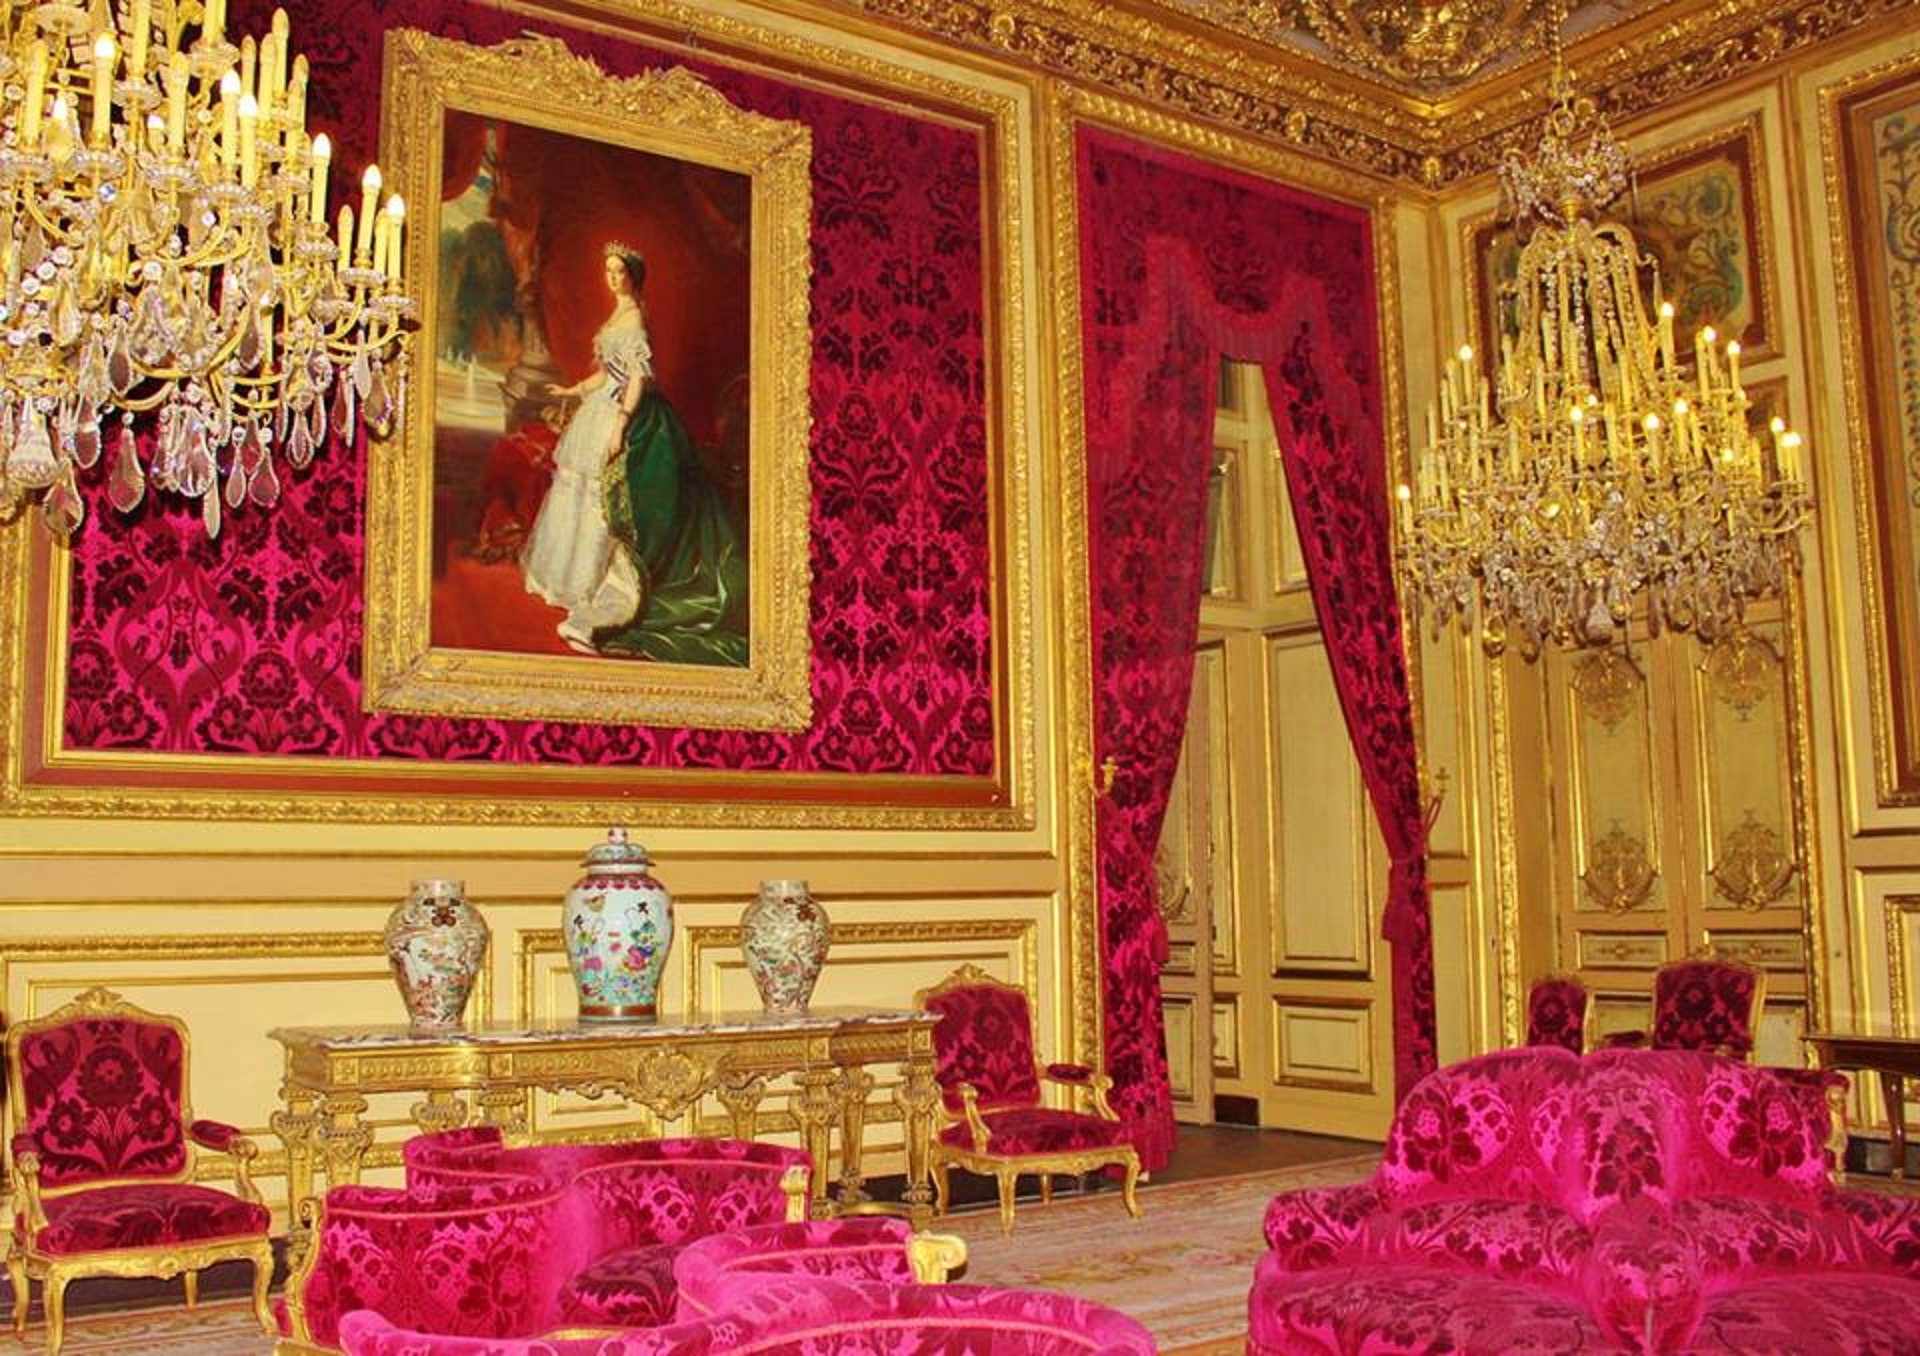
palace, paris, monument, france, louvre, artistic, historic, colorful, tourism, place of worship, art, velvet, gold, design, temple, ornate, altar, decorative, ballroom, victorian, quinceanera, louvre palace, function hall